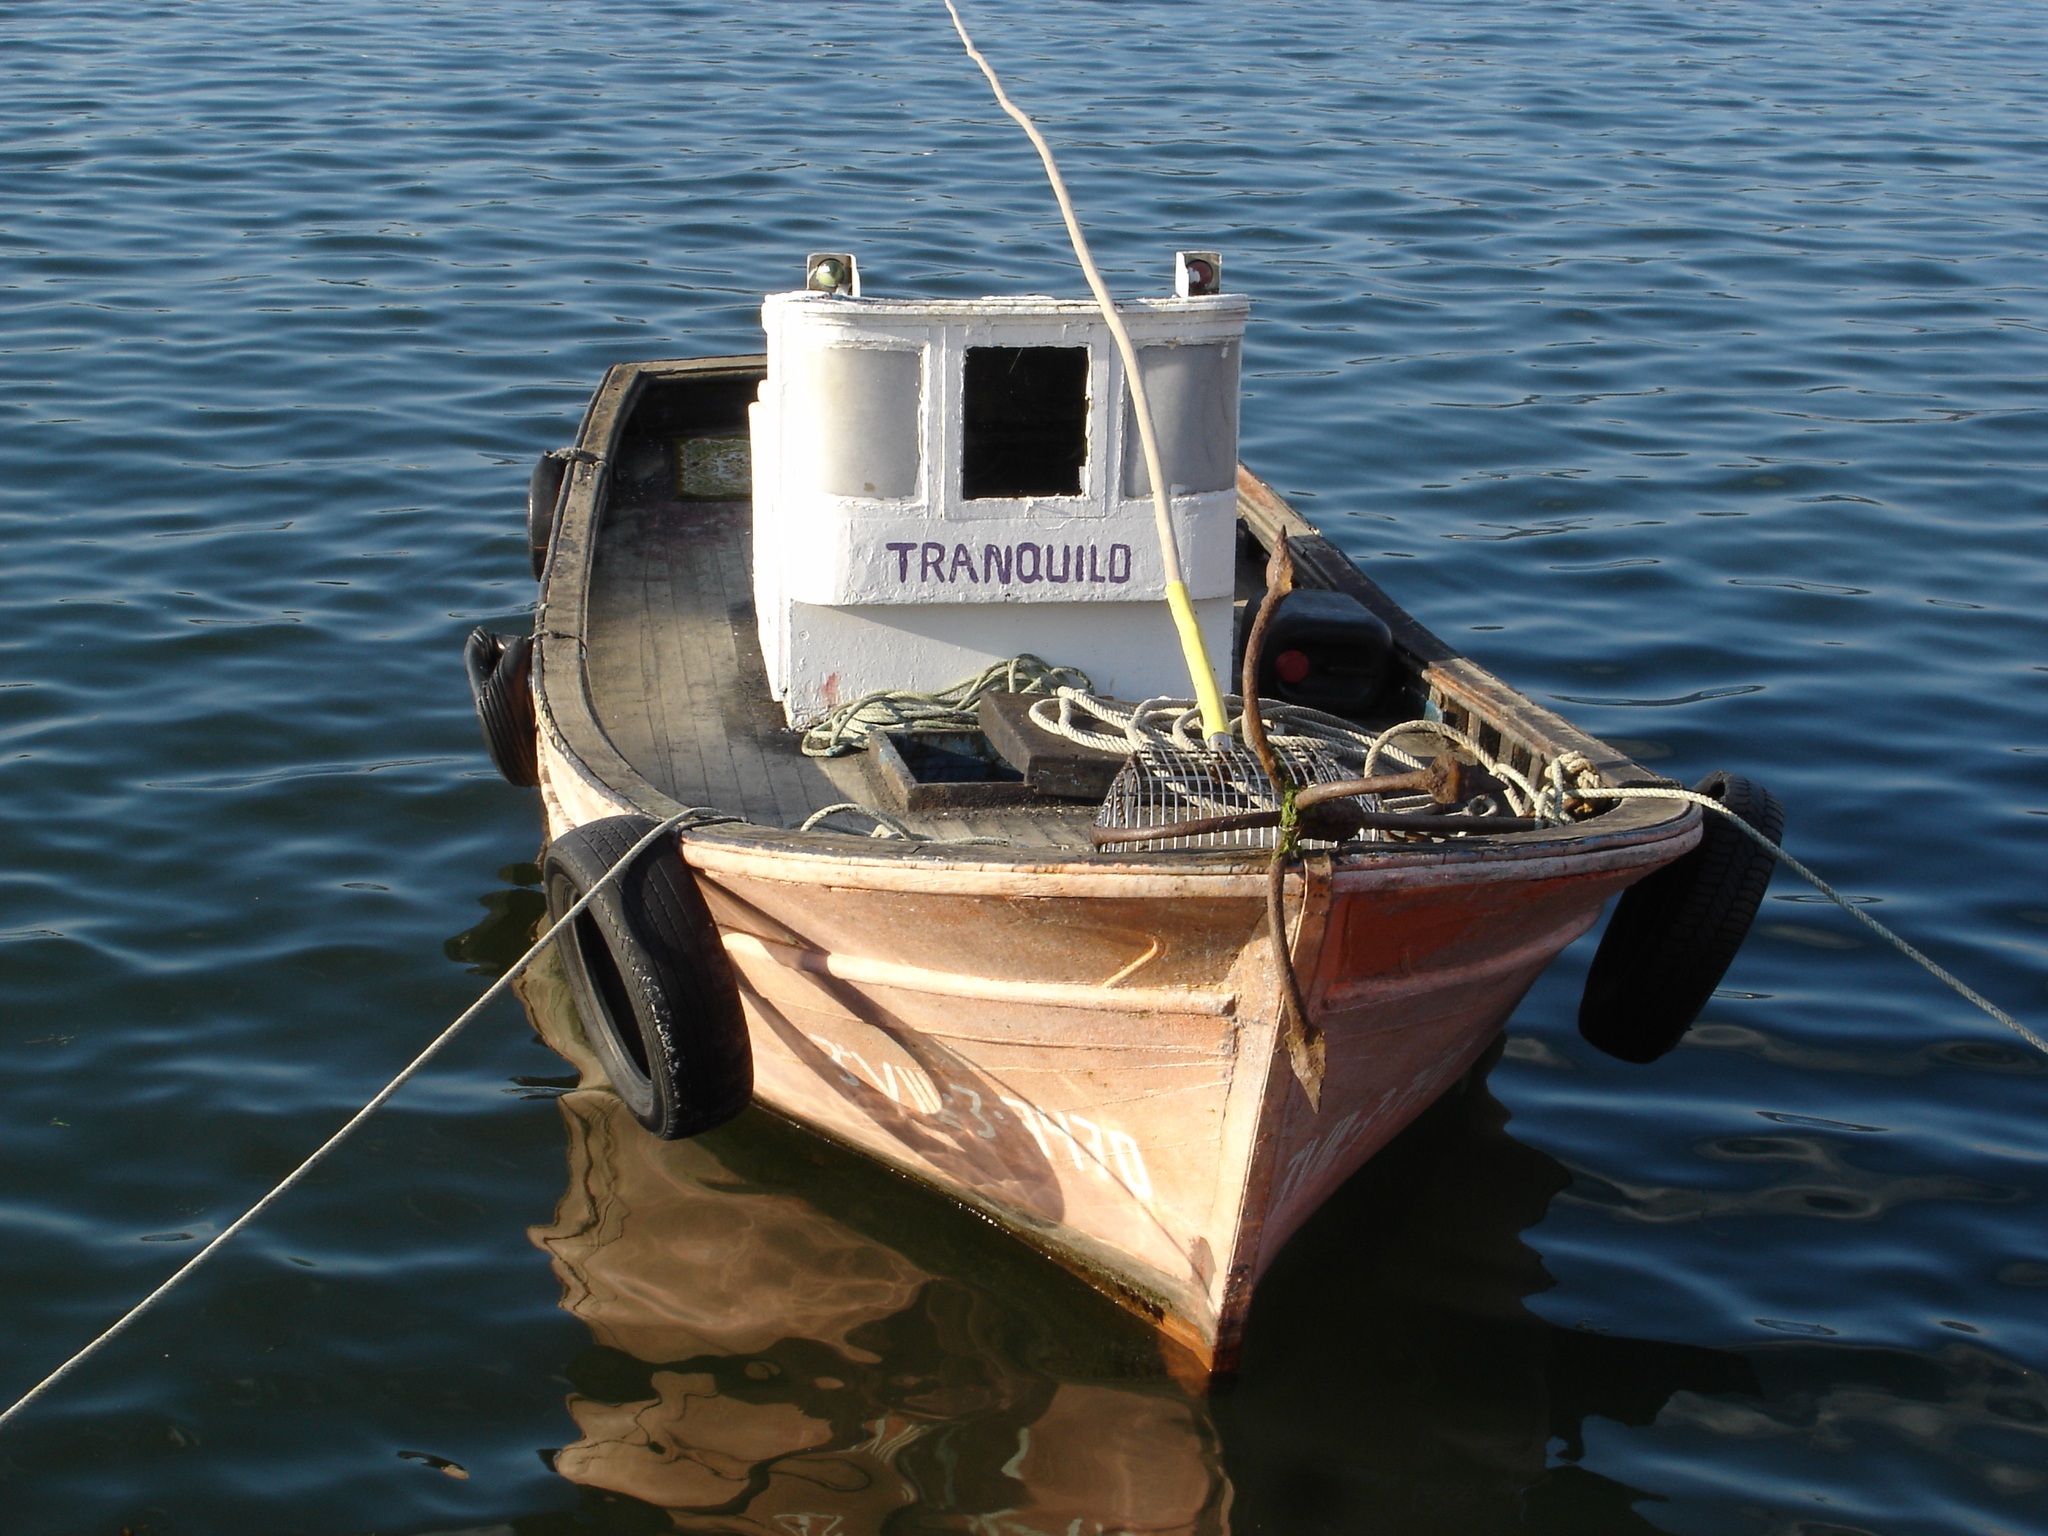
sea, boat, ship, vehicle, fishing, channel, watercraft, barca, fishing vessel, skiff, watercraft rowing